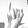
ASL letter: I